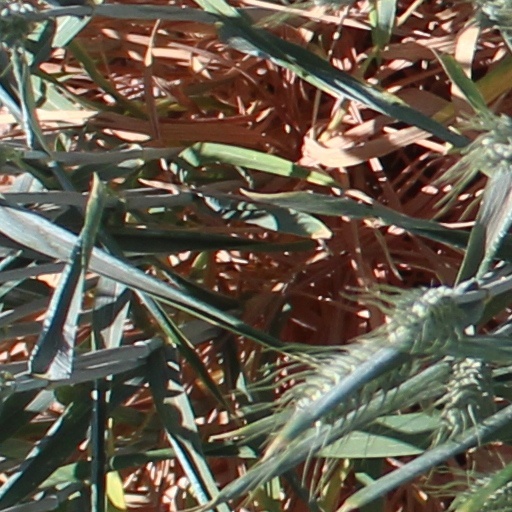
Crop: wheat